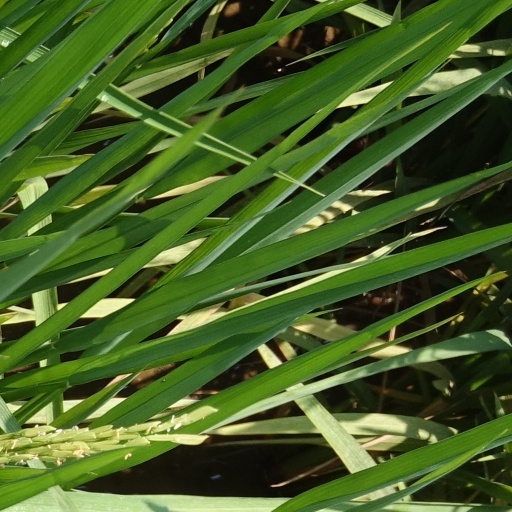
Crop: rice